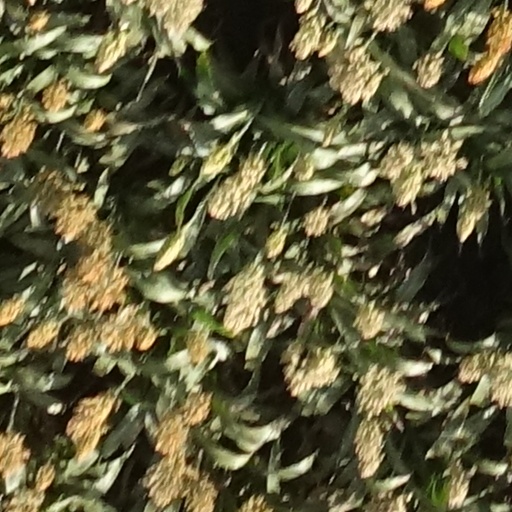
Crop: sorghum